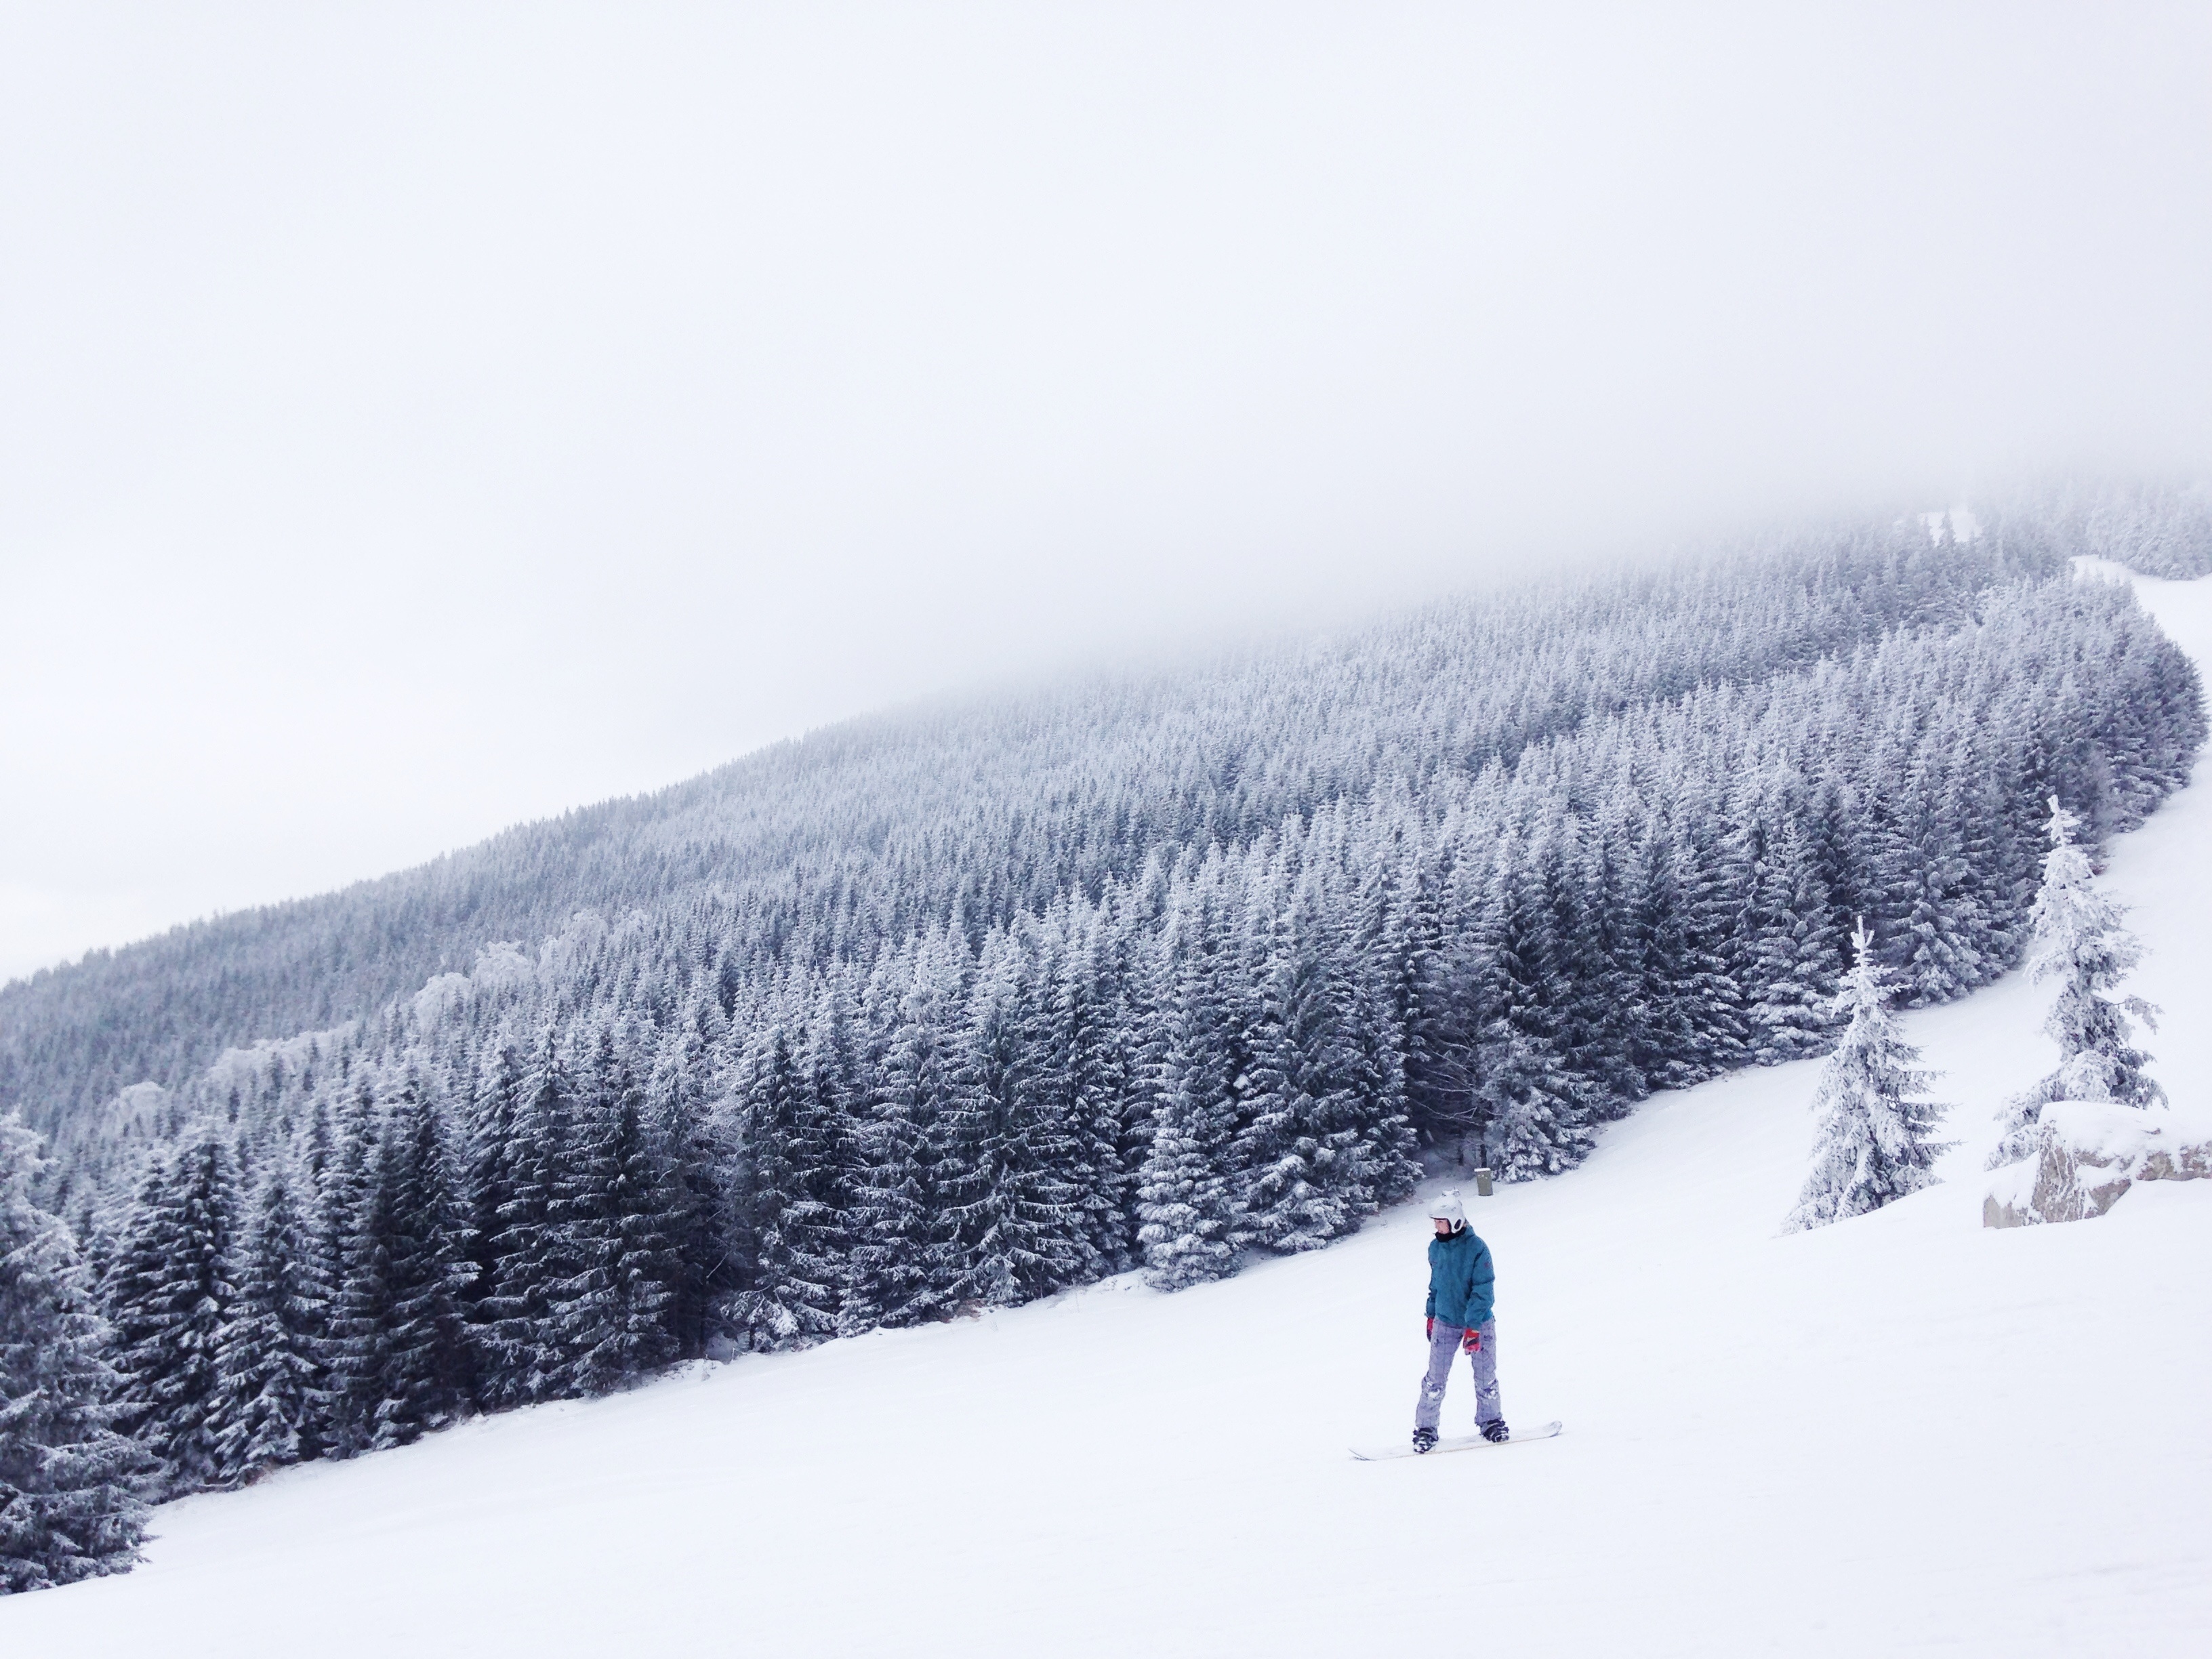
man, forest, mountain, snow, winter, sport, male, weather, skiing, season, sports equipment, trees, winter sport, fun, ski, footwear, piste, hobby, freezing, pine trees, ski equipment, geological phenomenon